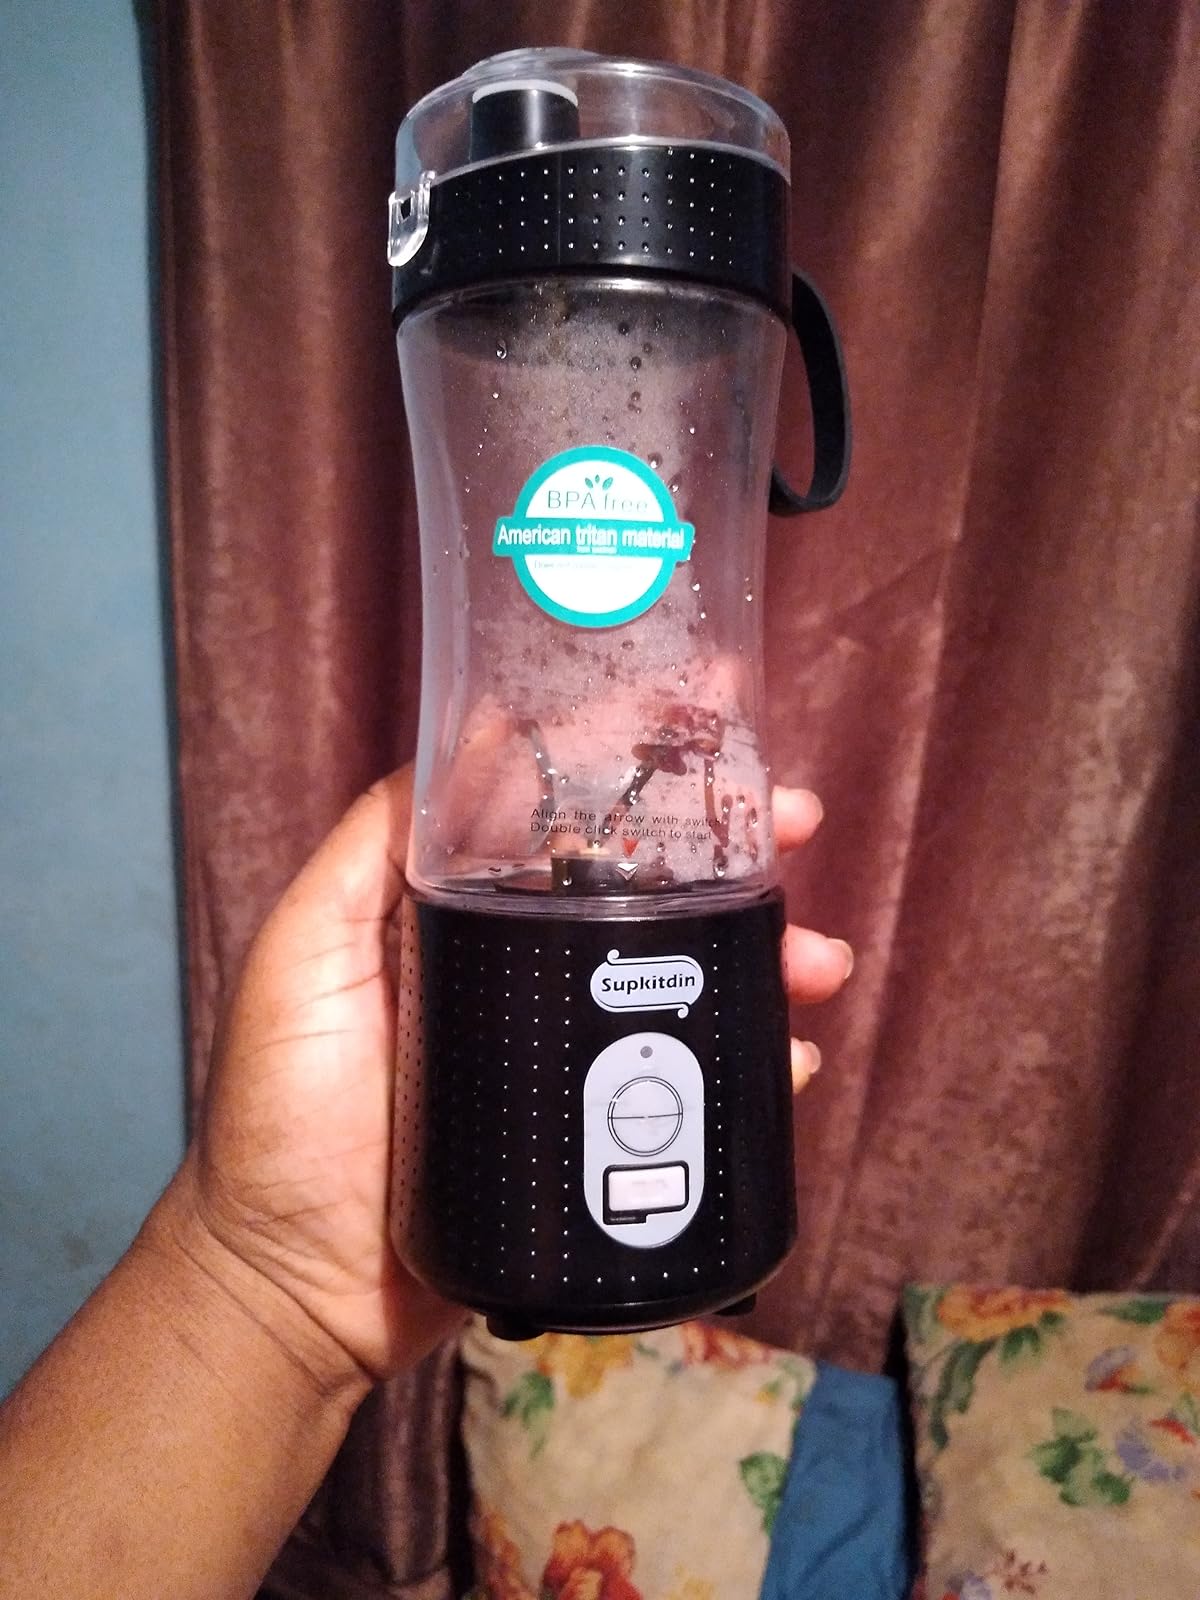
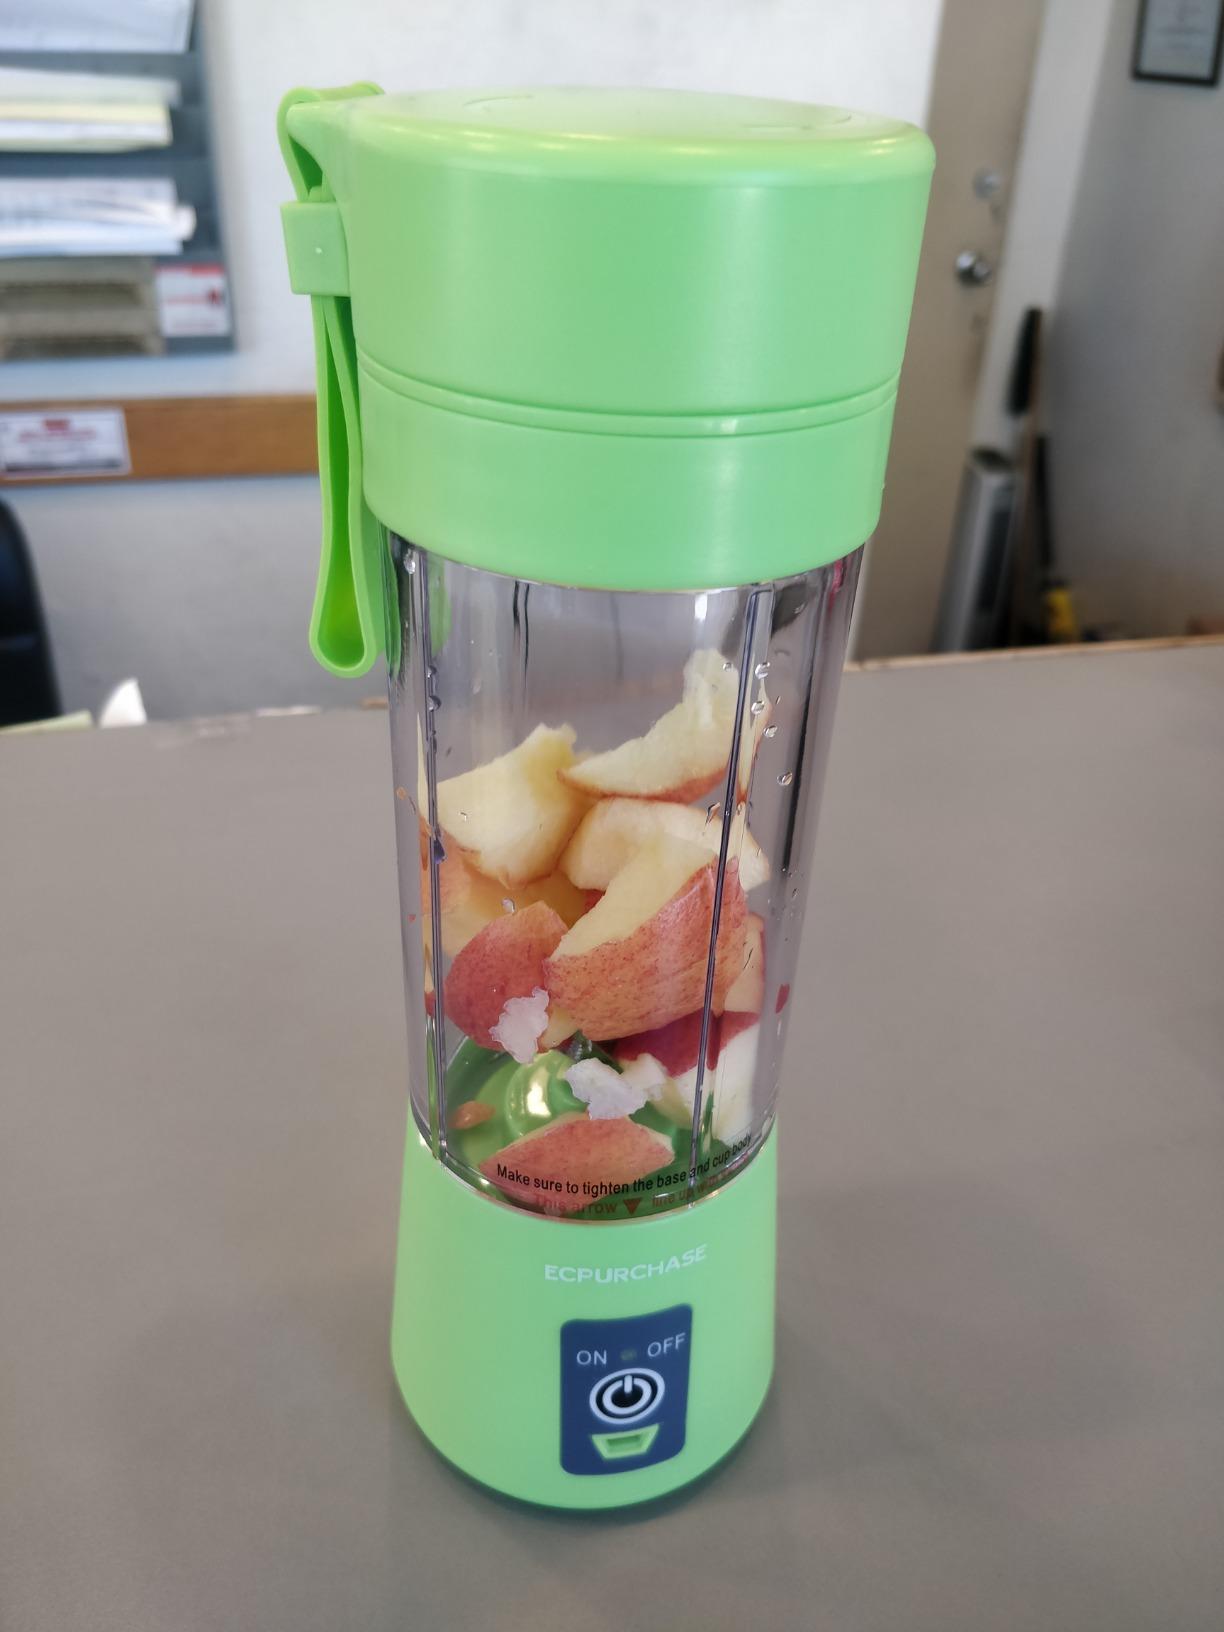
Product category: items_blender
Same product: no